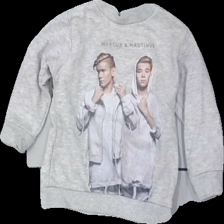
View: front
Type: Sweater
Category: Children
Brand: H&M
Colors: Grey
Material: 52% Cotton 48% Polyester
Pattern: Other
Cut: Regular, C-collar
Size: 92
Season: All
Price range: <50
Recommended usage: Export
Description: damaged print